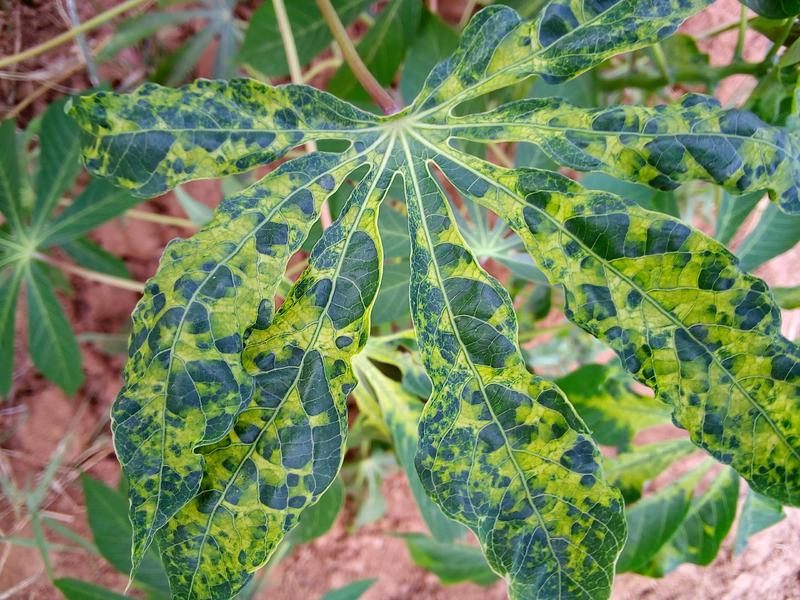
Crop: cassava
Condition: mosaic_disease